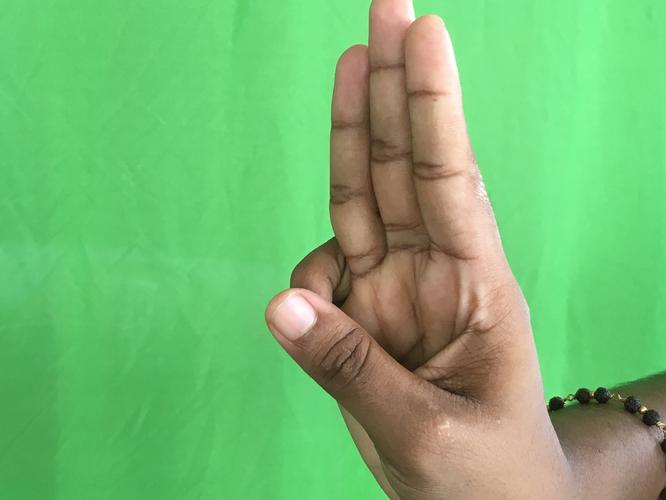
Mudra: Trishulam
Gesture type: single_hand